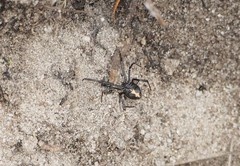
Species: Lactrodectus_hesperus